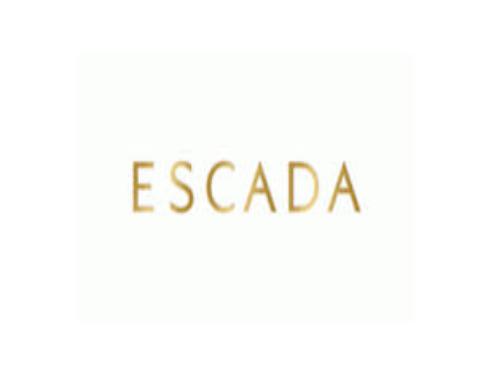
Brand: Escada
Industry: Necessities